ISU Junior Grand Prix in Italy

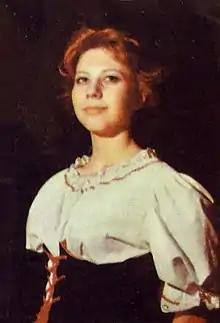
Italian skater Rita Trapanese, for whom the Rita Trapanese Trophy was named

Skaters are eligible to compete on the junior-level circuit if they are at least 13 years old before 1 July of the respective season, and if they have not yet turned 19 (for single skaters, and females in ice dance and pair skating) or 21 (for males in ice dance and pair skating). Competitors are chosen by their respective skating federations. The number of entries allotted to each ISU member nation in each discipline is determined by their results at the prior World Junior Figure Skating Championships.